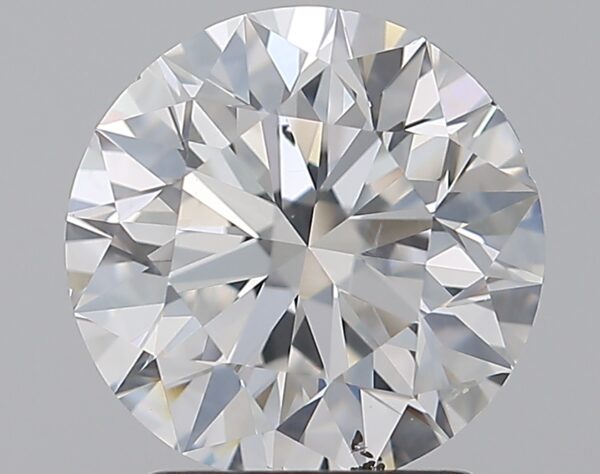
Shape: round
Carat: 2.01
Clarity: SI1
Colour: F
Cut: EX
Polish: EX
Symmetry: EX
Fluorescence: F
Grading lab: GIA
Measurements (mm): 7.99 x 8.04 x 5.06